Dinosaur Park Formation

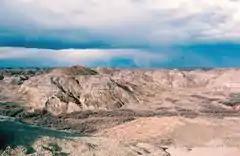
Dinosaur Park Formation exposed along the Red Deer River in Dinosaur Provincial Park, southeastern Alberta, Canada.

The Dinosaur Park Formation is the uppermost member of the Belly River Group (also known as the Judith River Group), a major geologic unit in southern Alberta. It was deposited during the Campanian stage of the Late Cretaceous, between about 76.5 and 74.4 million years ago. It was deposited in alluvial and coastal plain environments, and it is bounded by the nonmarine Oldman Formation below it and the marine Bearpaw Formation above it.